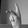
ASL letter: K